Thrymsa

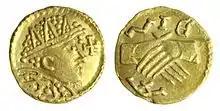

The thrymsa was a gold coin minted in seventh-century Anglo-Saxon England. It originated as a copy of Merovingian tremisses and earlier Roman coins with a high gold content. Continued debasement between the 630s and the 650s reduced the gold content in newly minted coins such that after c. 655 the percentage of gold in a new coin was less than 35%. The thrymsa ceased to be minted after about 675 and was superseded by the silver sceat.